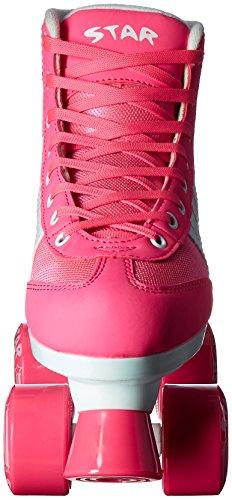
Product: Epic Skates Star Carina Indoor/Outdoor High-Top Quad Roller Skates
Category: Sports & Outdoors | Outdoor Recreation | Skates, Skateboards & Scooters | Inline & Roller Skating
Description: Pink Epic Star Indoor / Outdoor Wheels - Fixed, Non Adjustable Toe Stops.
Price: $48.64 - $73.99
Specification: Shipping Information: View shipping rates and policies|ASIN: B079ZQCHNY|    #425    in Roller Skates